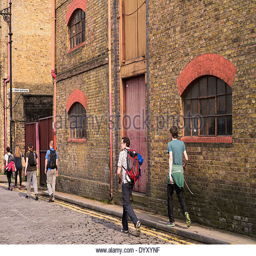
the cobbled streets and period buildings